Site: brandenburg
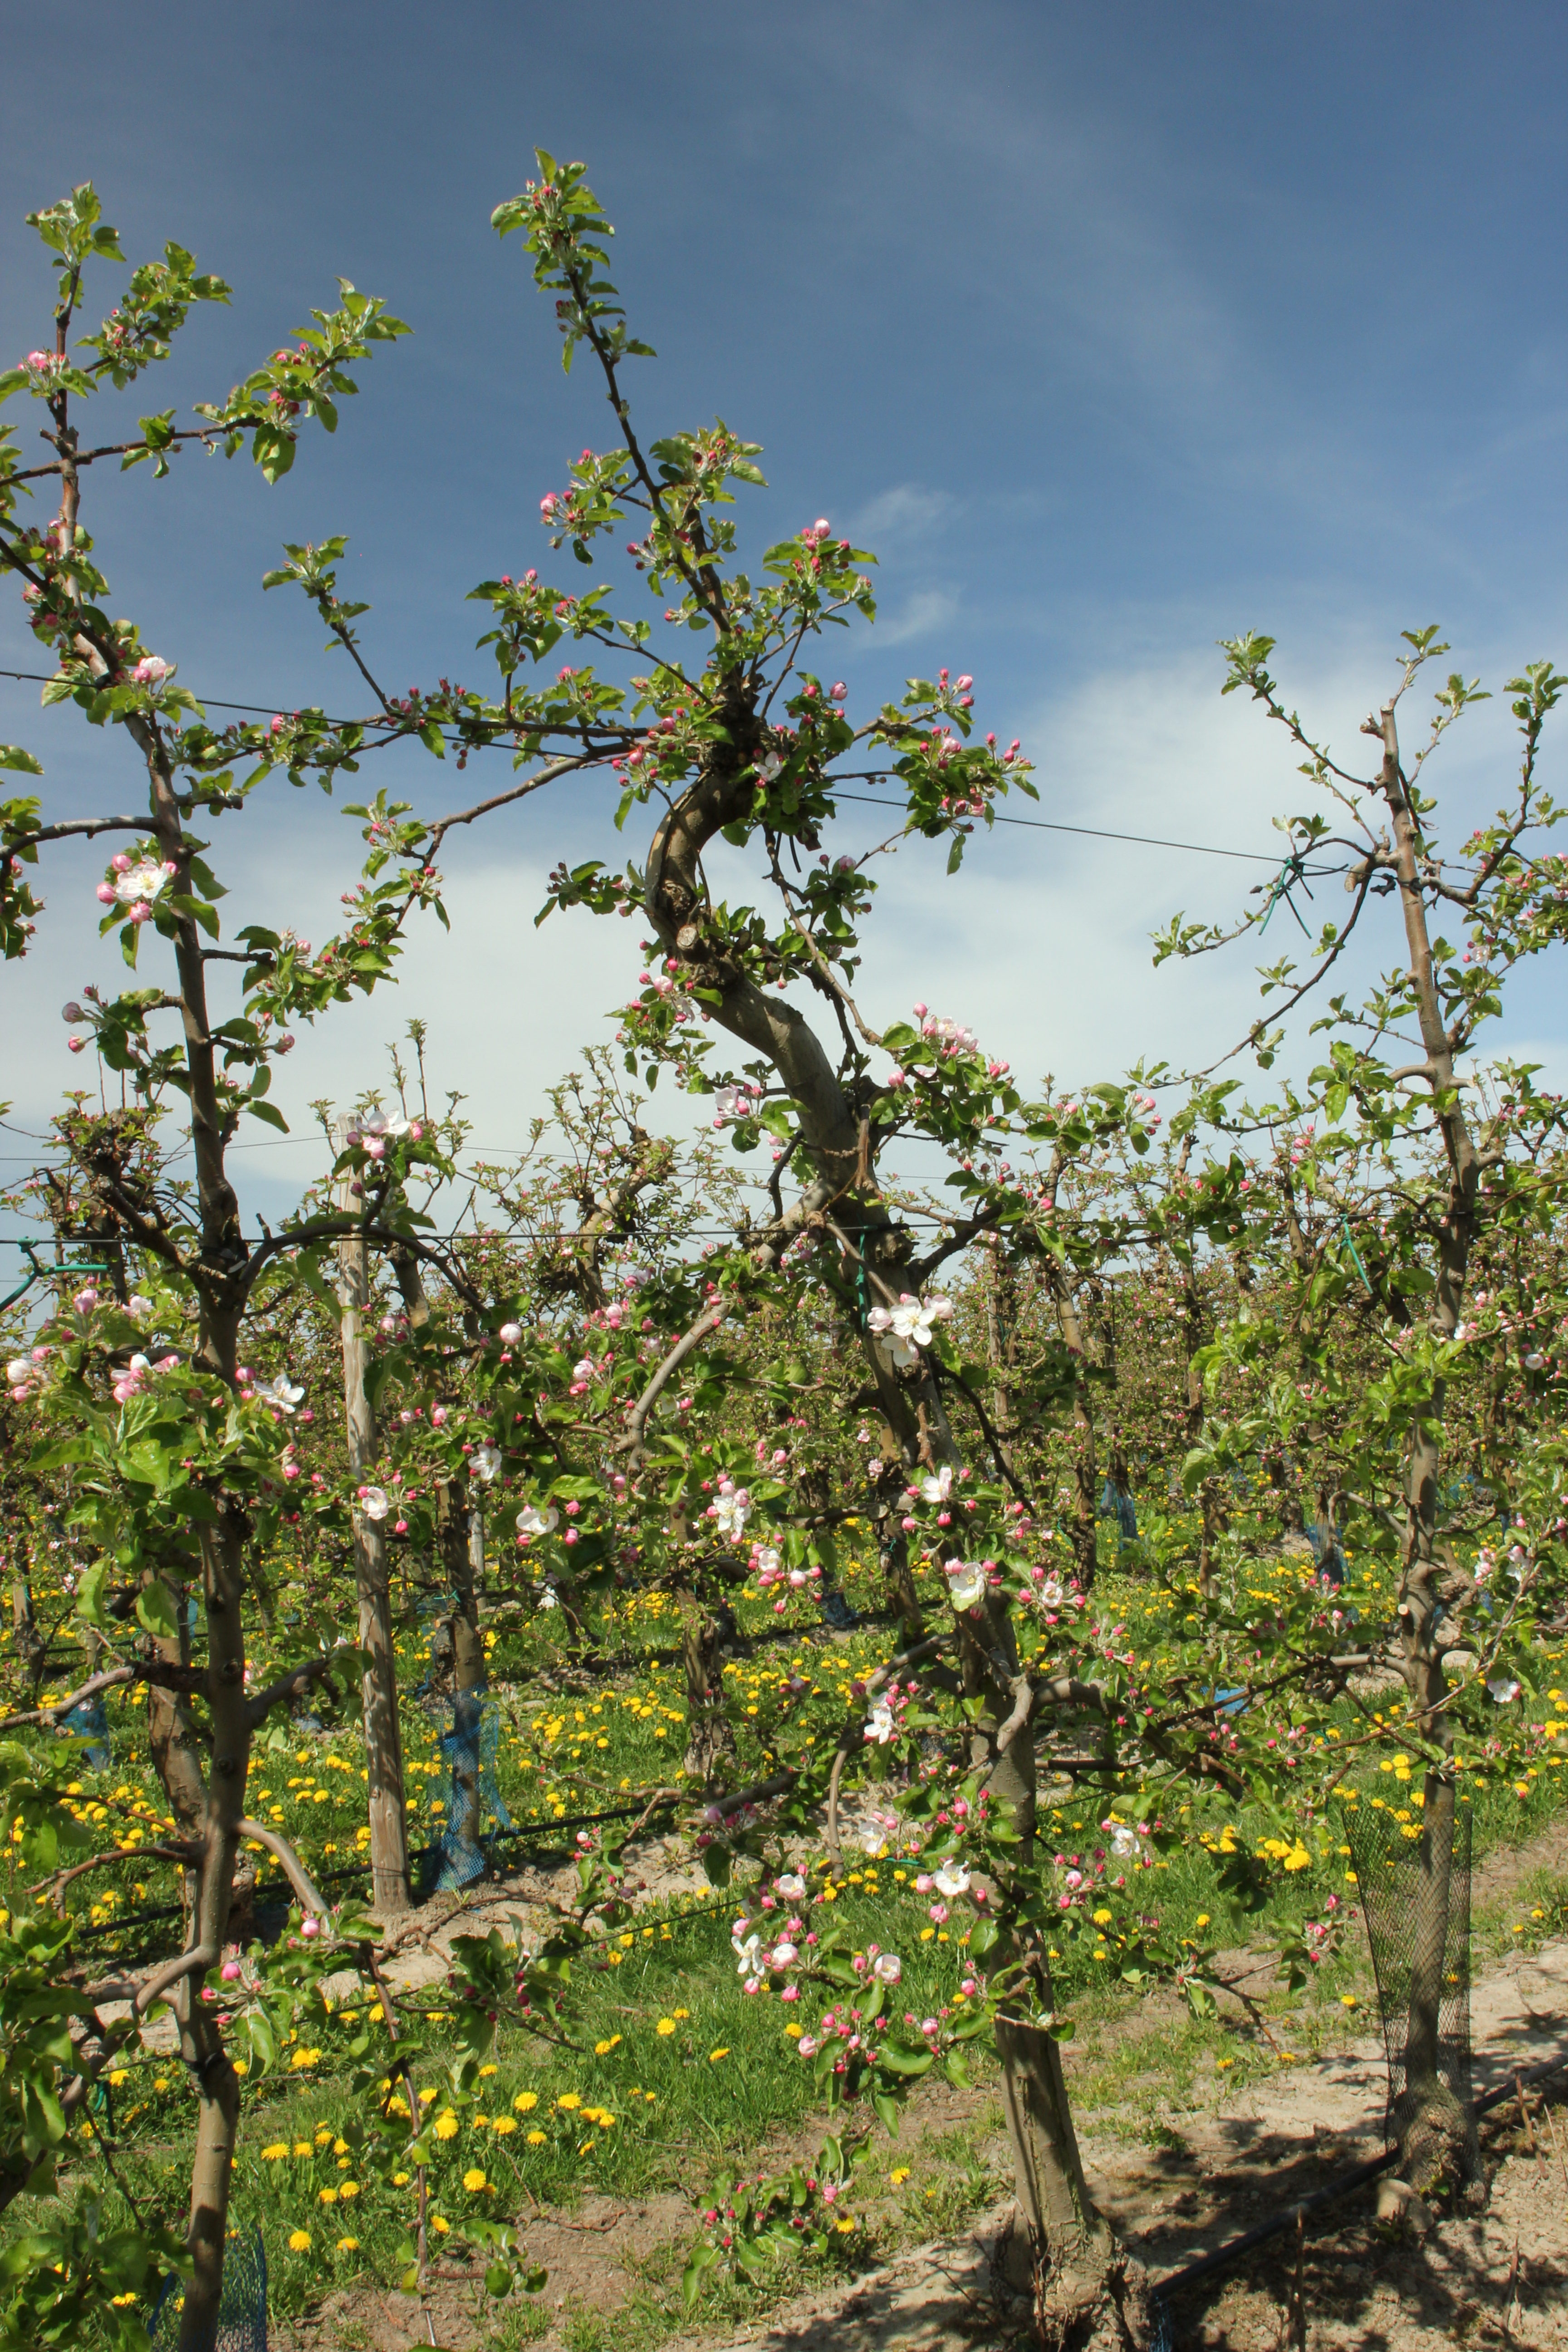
Growth stage (BBCH 57): Inflorescence emergence